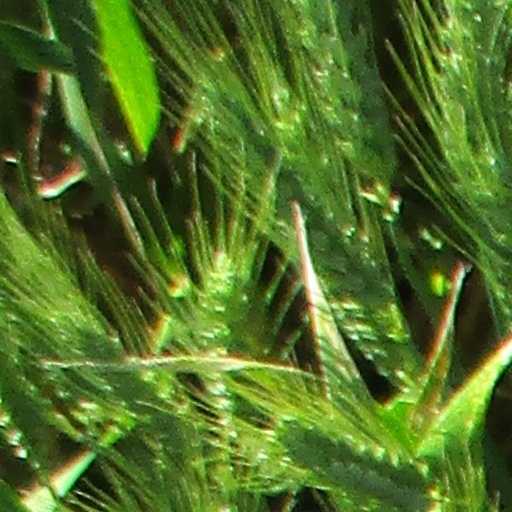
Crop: wheat